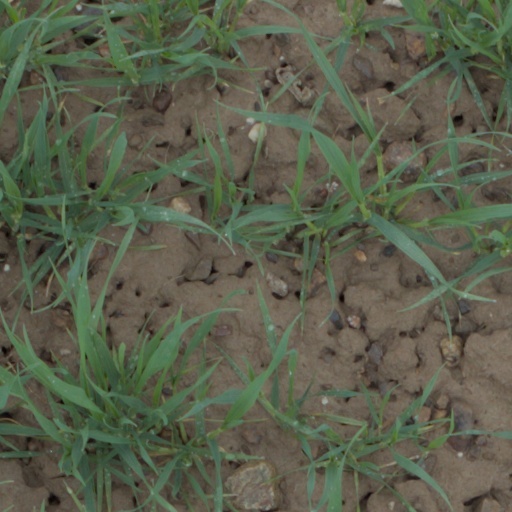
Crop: wheat